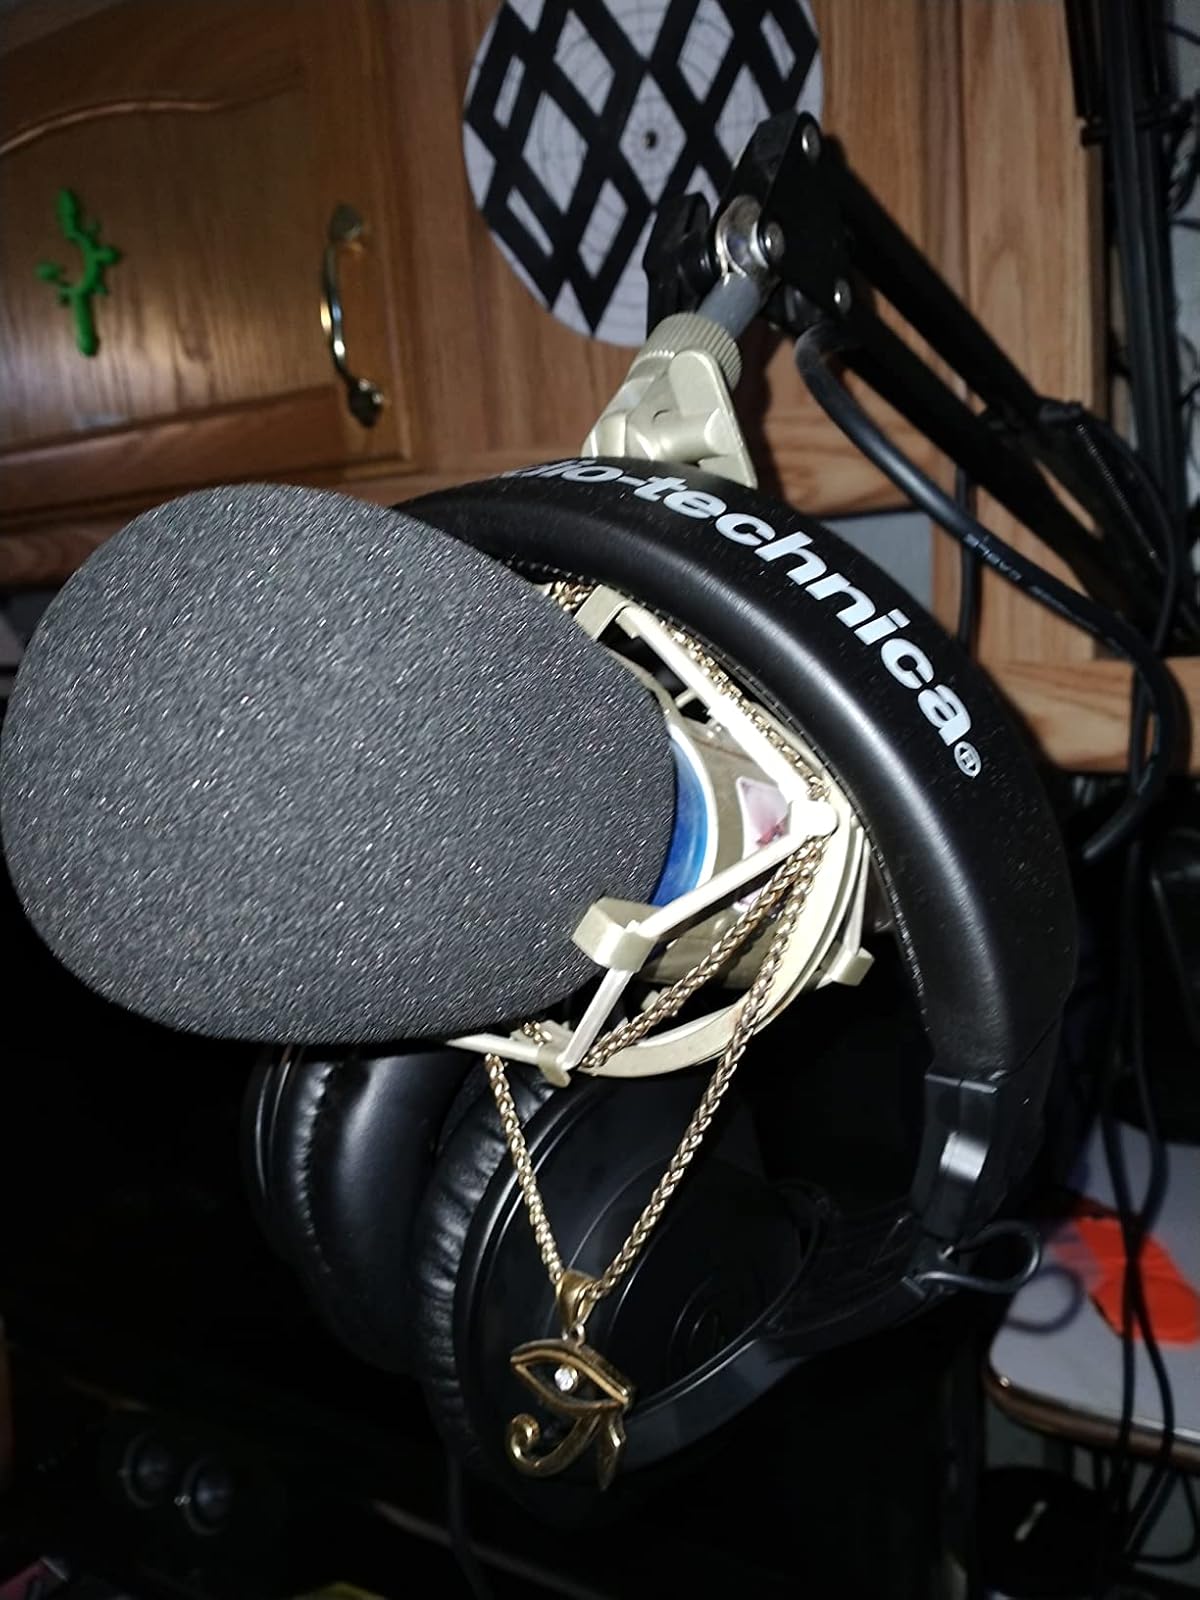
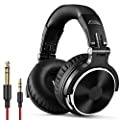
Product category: headphones
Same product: no